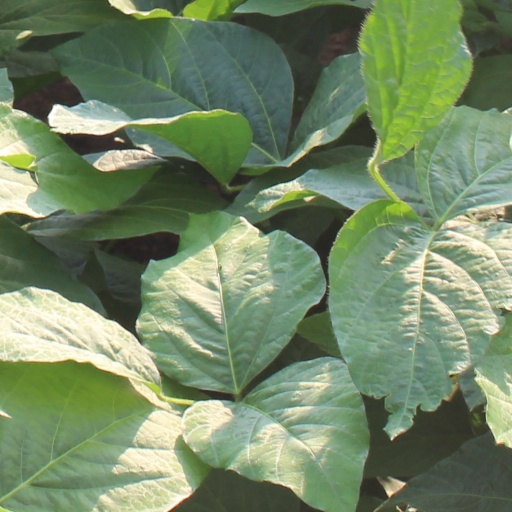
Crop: soybean